Toyota Celica

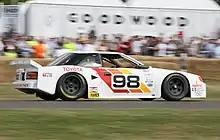
Toyota Celica Turbo IMSA GTO rear

The Japanese models continued to carry SS-I and SS-II trim levels. The SS-I is powered by the 1ZZ-FE engine while the SS-II is powered by the 2ZZ-GE engine. The SS-II also could be ordered with the Super Strut Package which included super strut suspension, rear strut bar, 16-inch alloys, metal pedals, and colored rocker panels. The SS-II had climate control AC with a digital display. Options included the choice of the Elegant Sports Version with a front lip spoiler, headlight covers, and smoked-transparent fuel lid, or the Mechanical Sports Version with a full body kit (sportier front bumper with bigger grille, hood spoiler, rear bumper spoiler, side contoured spoilers or rocker panels, over fenders, and higher trunk spoiler).